Vehicle registration plates of Montenegro

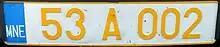
Diplomatic plate (53 – Norway)

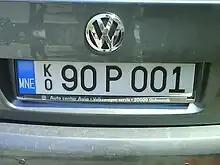
Diplomatic plate owned by a foreign press agency

Vehicles operated by foreign embassies, consulates, consular and diplomatic staff and various international organizations have been given plates with a distinguishing format of two (or three) numbers, one letter, three numbers, e.g., 12(3)–X–456. Vehicle owned by a diplomat, by accredited non-diplomatic staff or by a consular carries a plate with characters printed in yellow on a white background while the vehicle owned by a foreign press agency, a foreign cultural representative or by an office of a foreign company and/or its staff, has plates with characters printed in black on a white background, as normal ones.